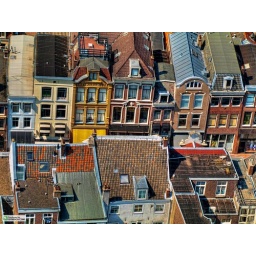
Areal view of the colorful Utrecht city in the Netherlands from the Dom tower hdr processed